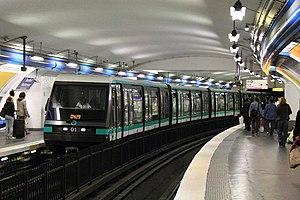
La ligne 4 du métro de Paris est l'une des seize lignes du réseau métropolitain de Paris. Entièrement située dans les limites de la capitale durant plus d'un siècle depuis sa création, elle relie désormais le terminus nord Porte de Clignancourt au terminus sud Mairie de Montrouge et traverse le cœur de Paris. Longue de 12,1 kilomètres, elle est en correspondance avec toutes les autres lignes de métro et toutes les lignes de RER. Elle est également la deuxième ligne la plus fréquentée du réseau après la ligne 1, avec 172 millions de voyageurs en 2010. La ligne 4 est la première à relier la rive droite à la rive gauche de la Seine par une traversée sous-fluviale, occasionnant de 1905 à 1907 au cœur même de la capitale des travaux spectaculaires.